Alabama Theatre (North Myrtle Beach)

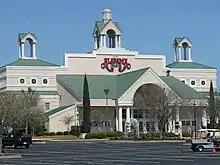
The Alabama Theatre in 2009

The Alabama Theatre is a public theatre located in the Barefoot Landing shopping complex in North Myrtle Beach, South Carolina, United States. Opened in 1993, the theatre hosts shows geared towards families vacationing in the Myrtle Beach area. The theatre hosts traditional country music singers. The theatre has gained media attention from the "CBS Morning Show", CMT, TNN and many national/regional publications.